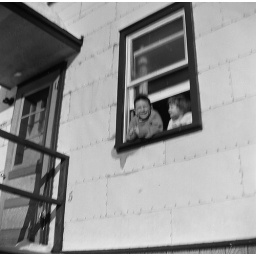
My sister and I looking out the window of our house in Discovery, NWT.